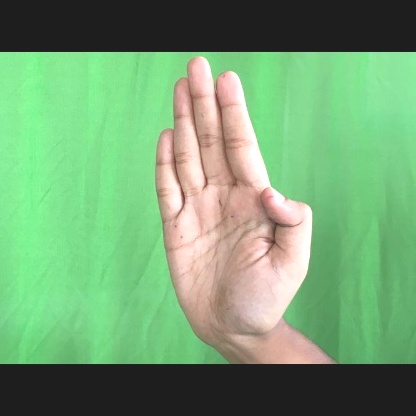
Mudra: Pathaka